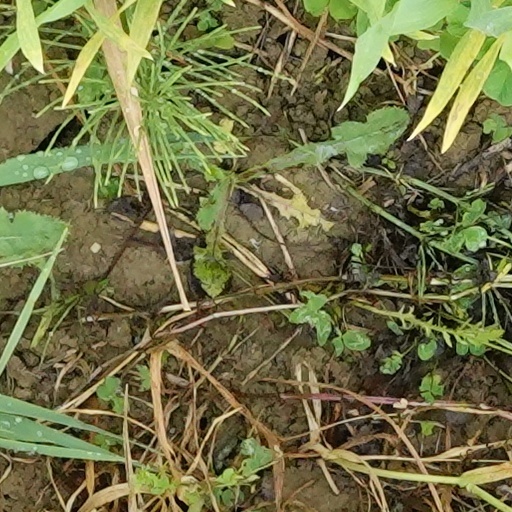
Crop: wheat